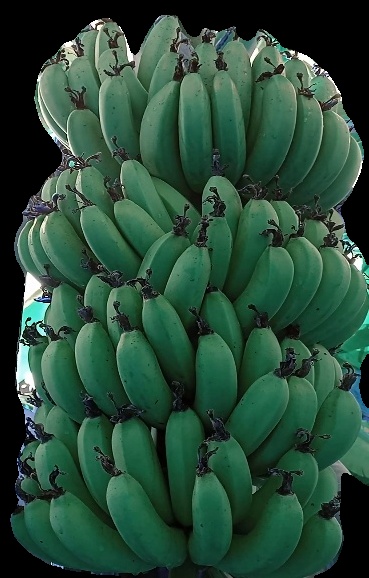
Variety: pachbale
Grade: grade1